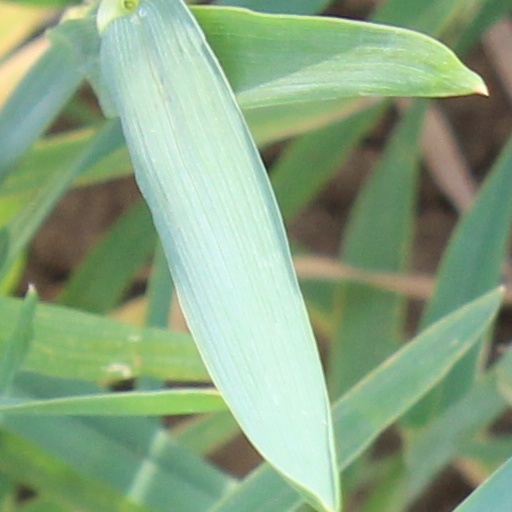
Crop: wheat